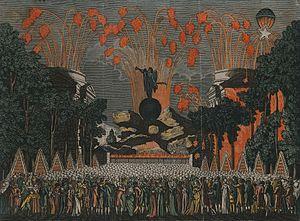
Cette page concerne l'année 1801 du calendrier grégorien.
La barrière de l’Étoile, barrière des Champs-Elysées ou barrière de Neuilly, était une barrière d'octroi de l'enceinte des Fermiers généraux ouverte en 1788 et démolie en 1860.
La place Charles-de-Gaulle, appelée aussi la place de l’Étoile, est un rond-point situé à Paris, à cheval sur les 8ᵉ, 16ᵉ et 17ᵉ arrondissements. Malgré le fait qu'elle ait été officiellement rebaptisée en 1970, son ancien nom de l'Étoile reste plus fréquent. Au centre de cette place se trouve l'Arc de Triomphe.